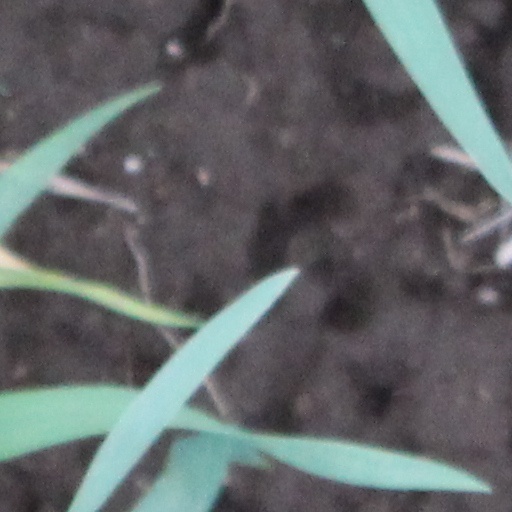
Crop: wheat